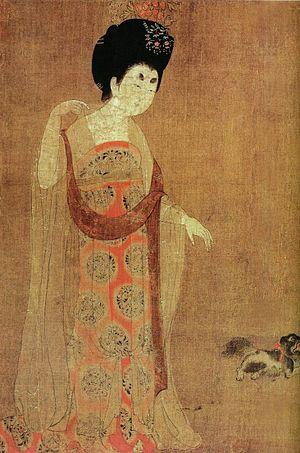
Zhou Fang ou Chou Fang ou Tcheou Fang, surnom: Zhonglong et Jingyuan est un peintre chinois des VIIIᵉ – IXᵉ siècles originaire de Changan.